Ilya Ostroukhov

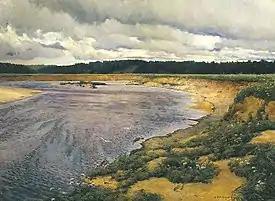
Siverko (a cold north wind); his most familiar painting (1890)

He came from a family of well-to-do merchants. In 1870, he enrolled at the "". While there, he became interested in zoology and began a correspondence with Alfred Brehm. He also started an entomological collection that would later be donated to the University of Moscow, and wrote a short book called "Angling for Fish" (1877).